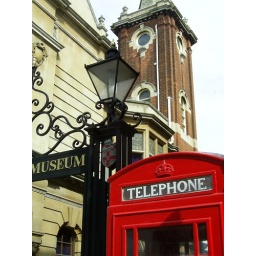
Red phone box in Rochester, Kent